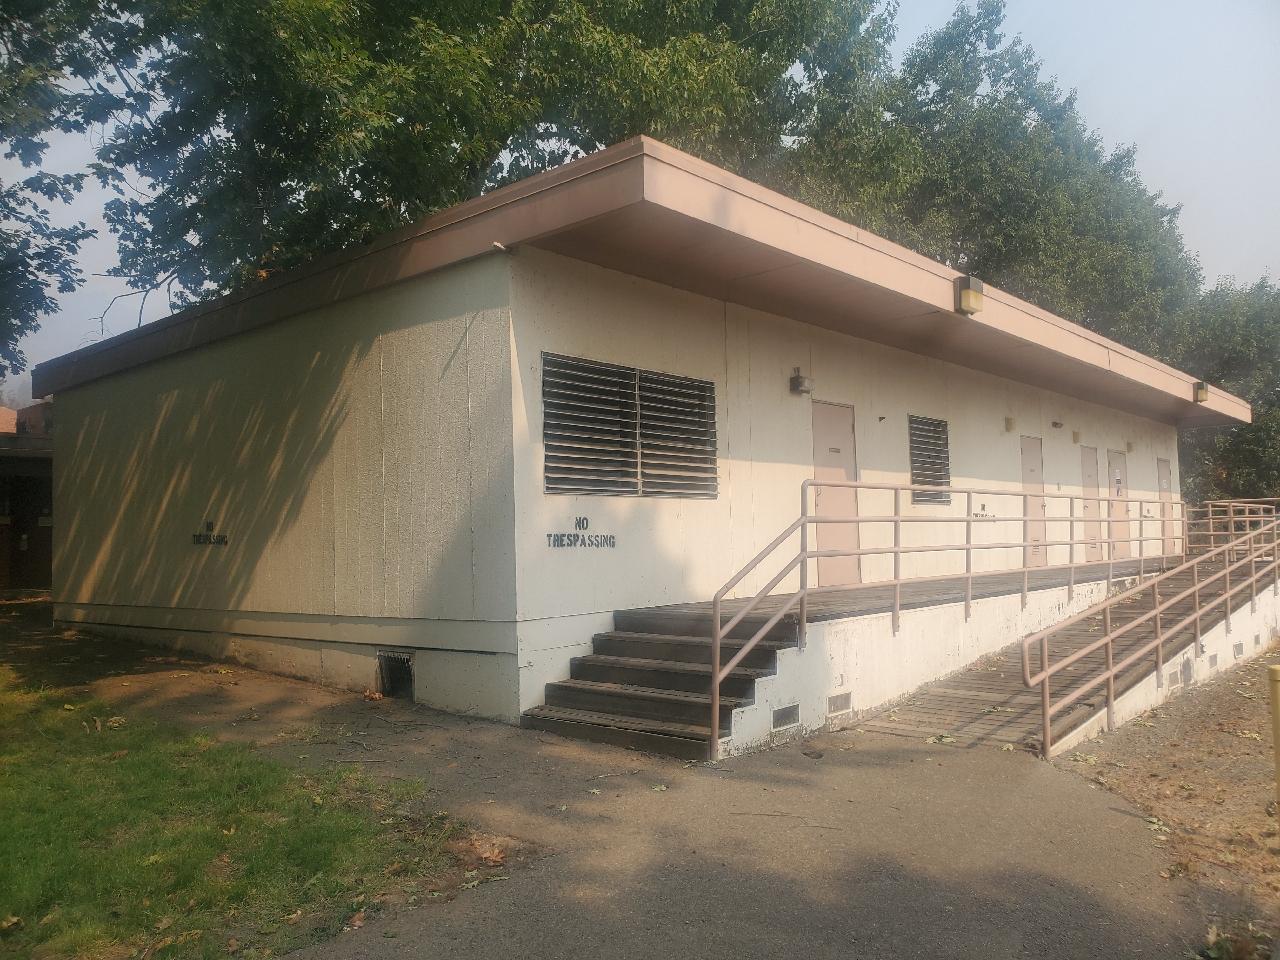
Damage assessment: no_damage